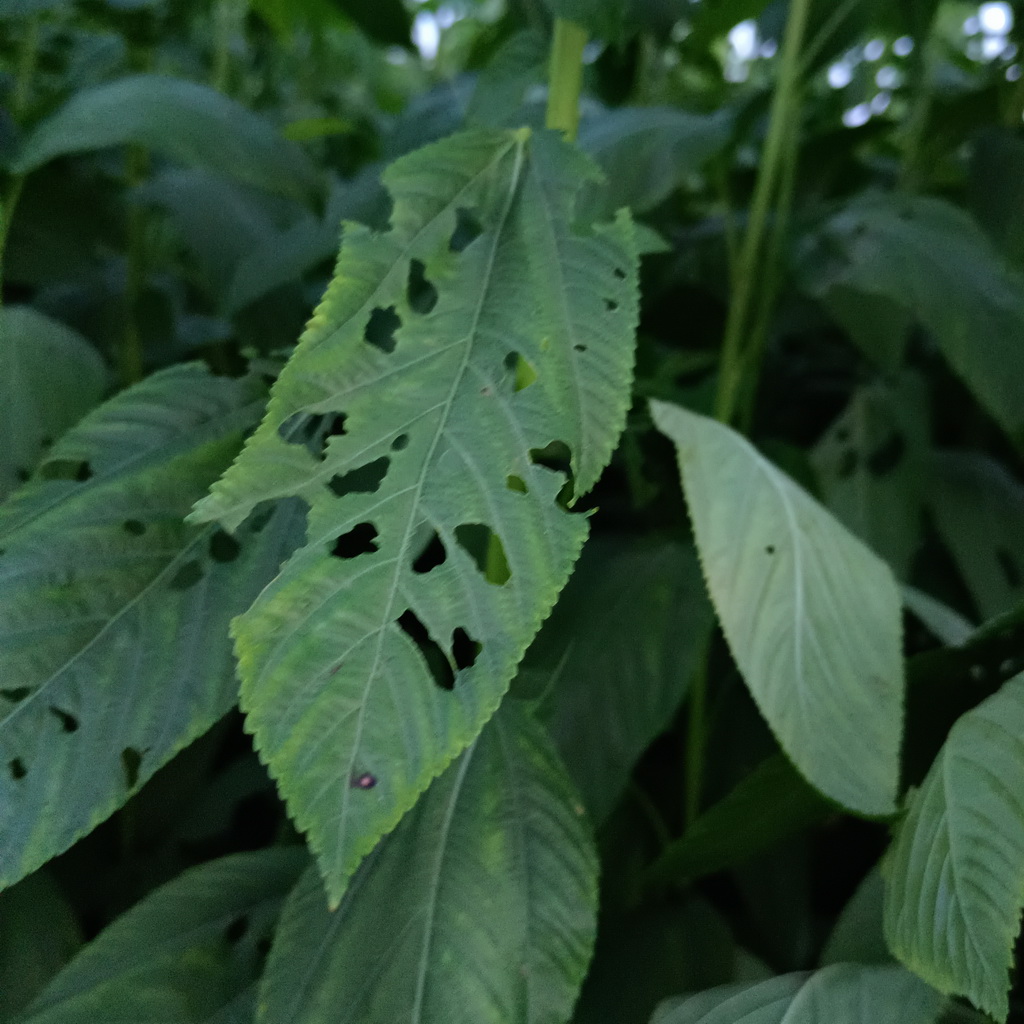
Label: Holed